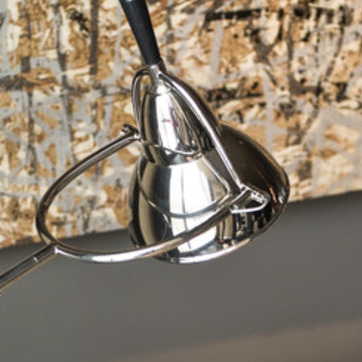
Material: metal